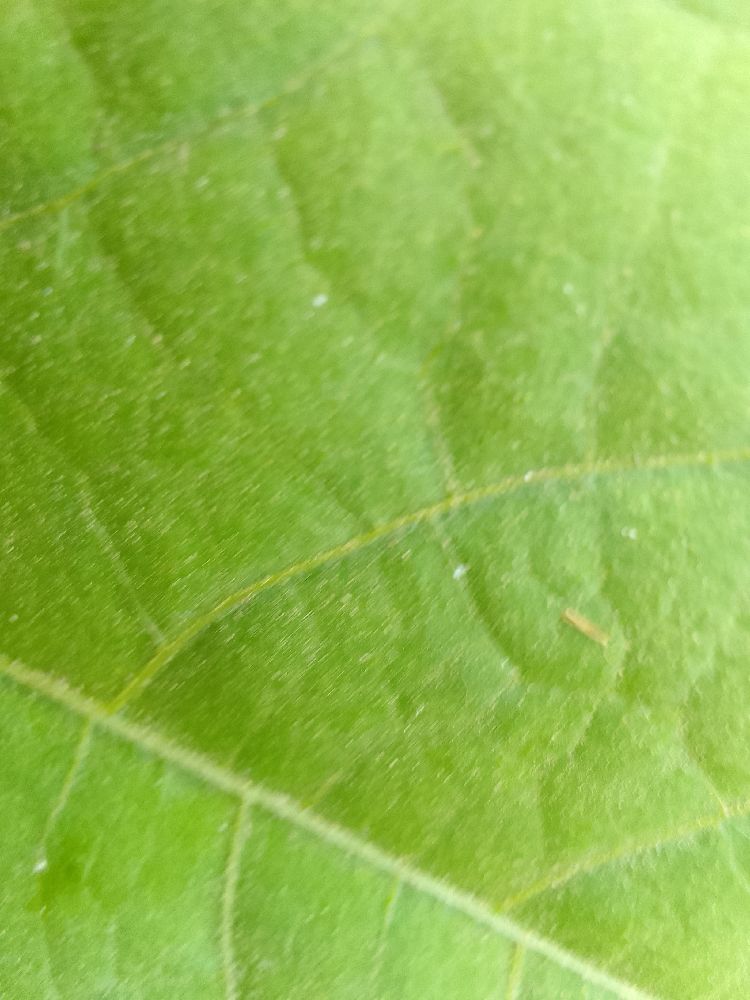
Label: healthy